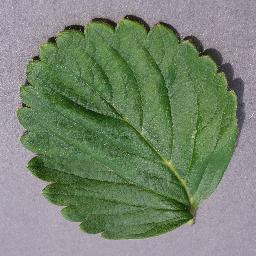
Label: Strawberry___healthy